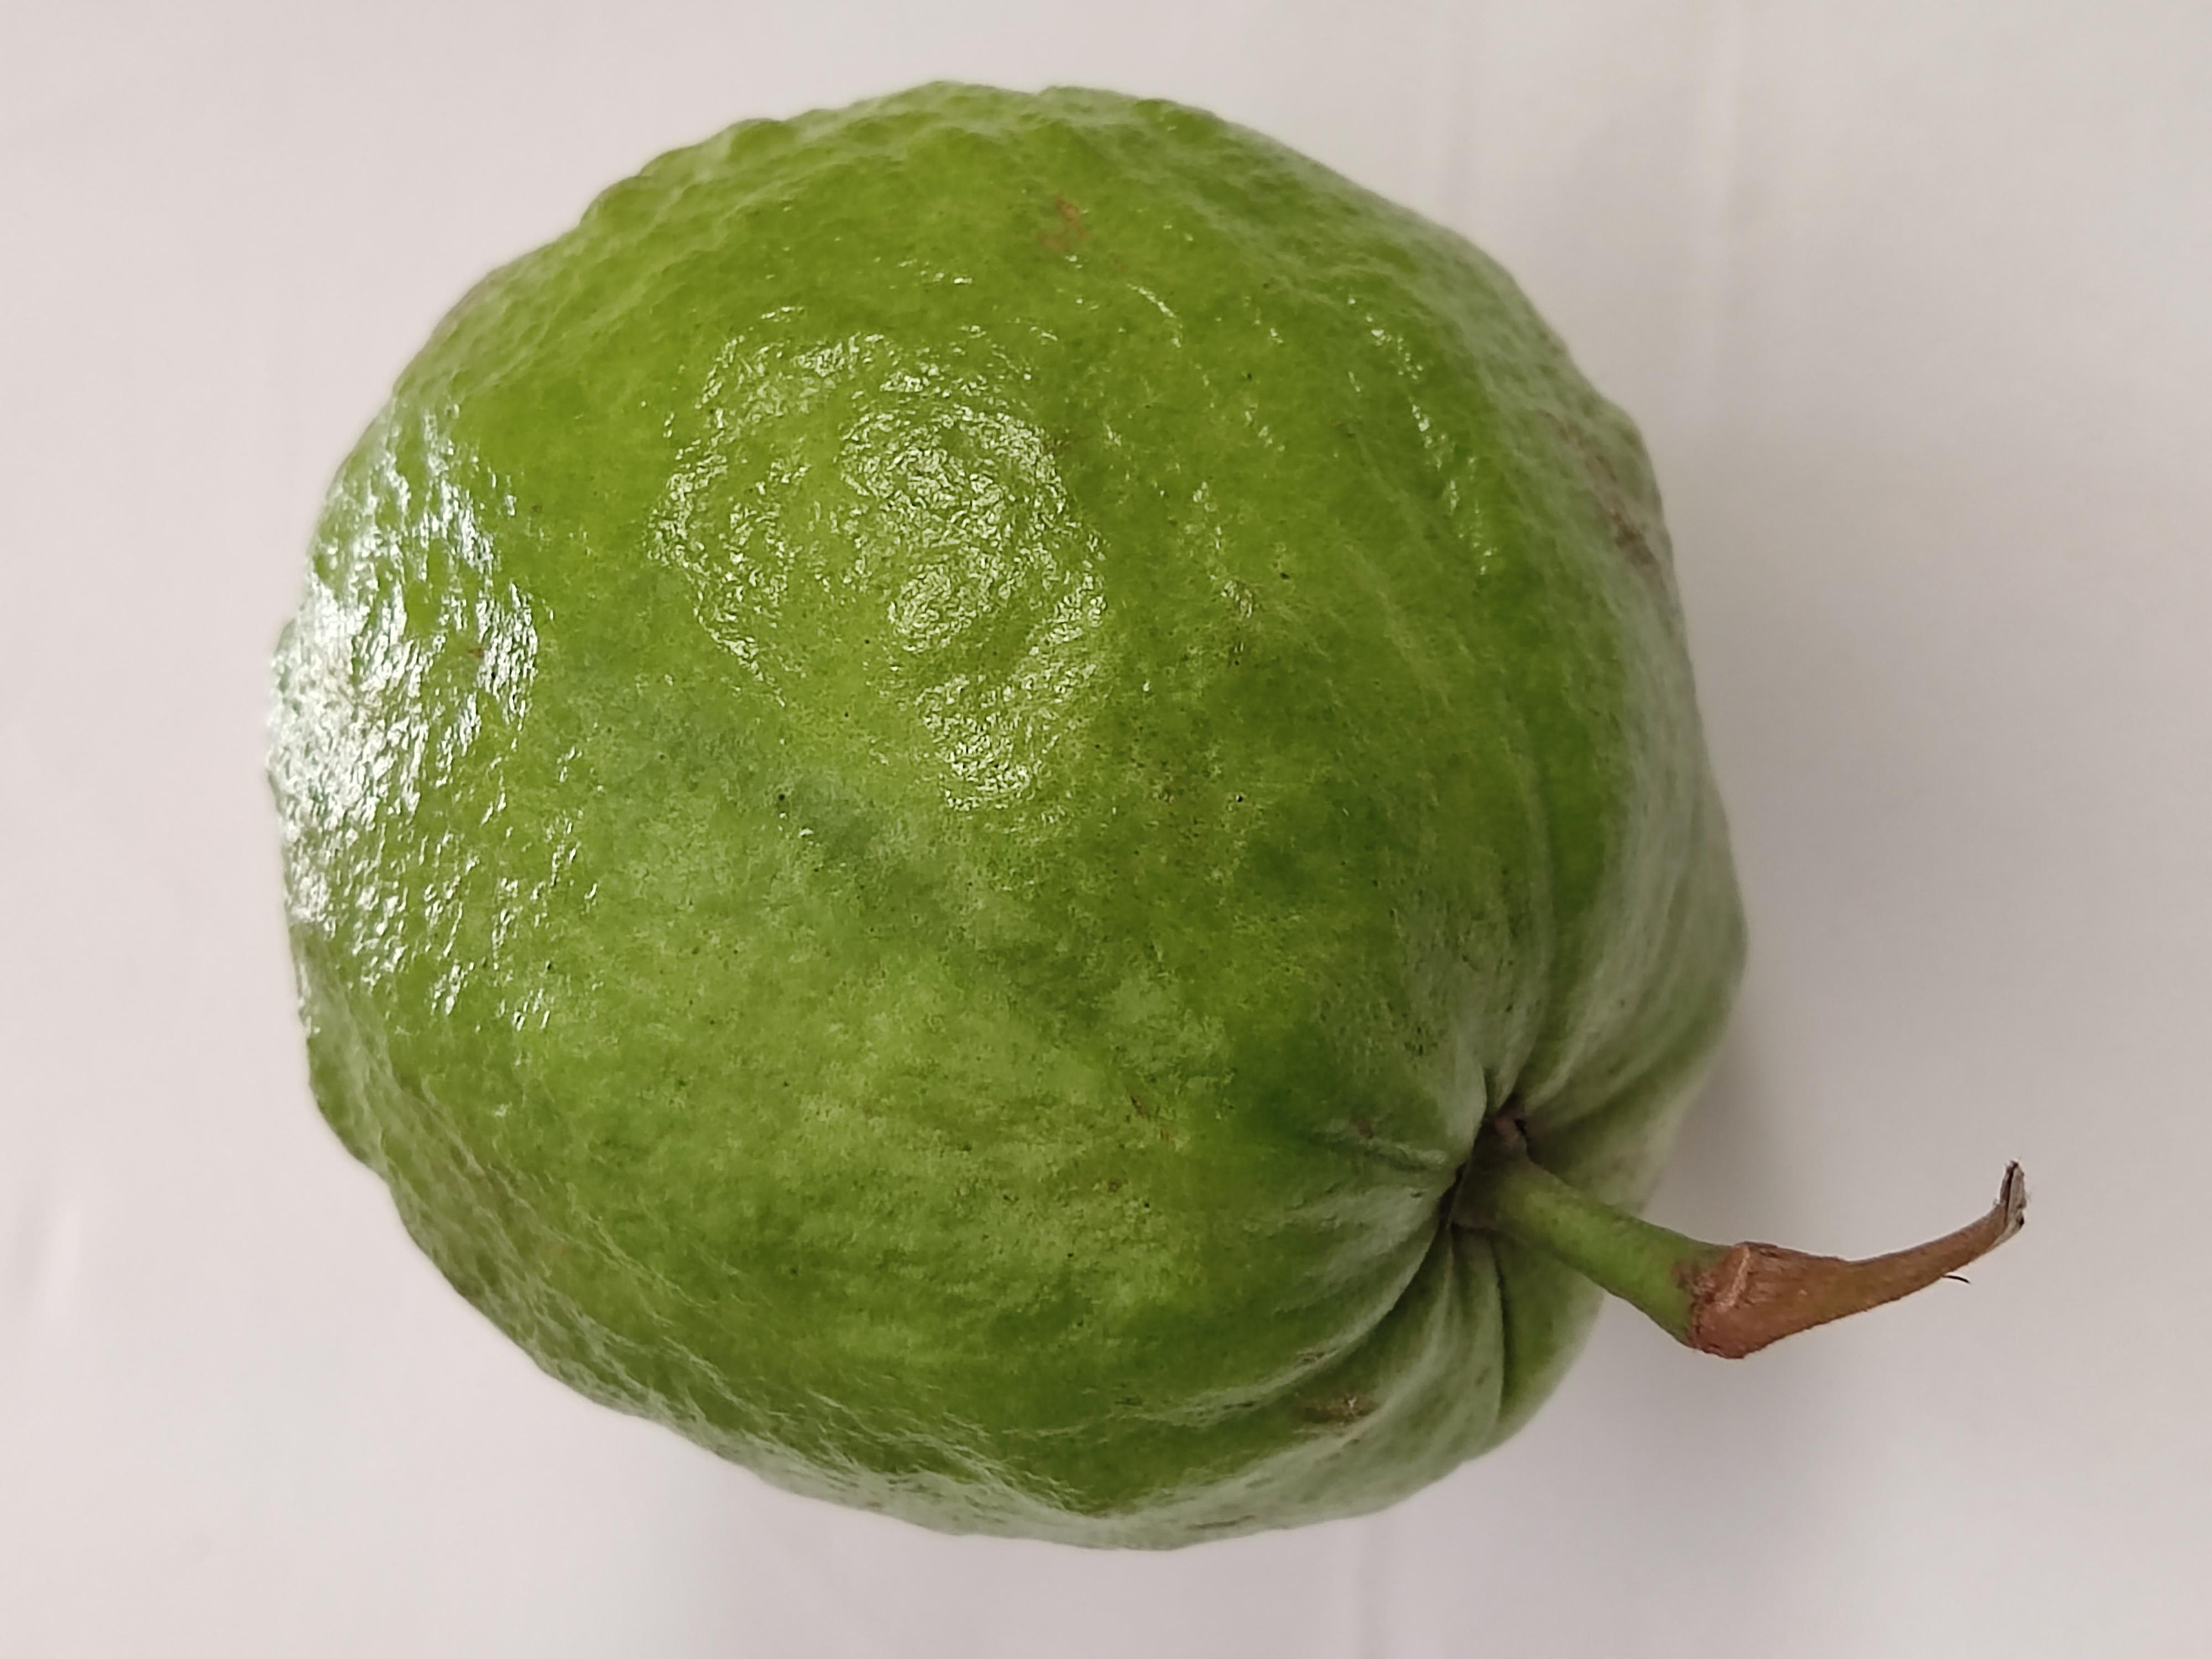
Crop type: Guava